French Algeria

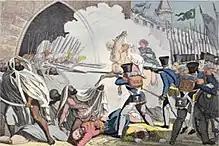
Fighting at the gates of Algiers in 1830

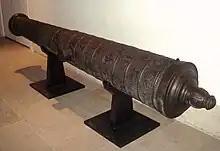
Ornate Ottoman cannon, length: 385cm, cal:178mm, weight: 2910, stone projectile, founded 8 October 1581 in Algiers, seized by France at Algiers in 1830. Musée de l'Armée, Paris

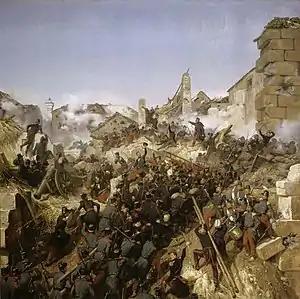
The capture of Constantine by French troops, 13 October 1837 by Horace Vernet

Pierre Deval and other French residents of Algiers left for France, while the Minister of War, Clermont-Tonnerre, proposed a military expedition. However, the Count of Villèle, an ultra-royalist, President of the council and the monarch's heir, opposed any military action. The Bourbon Restoration government finally decided to blockade Algiers for three years. Meanwhile, the Berber pirates were able to exploit the geography of the coast with ease. Before the failure of the blockade, the Restoration decided on 31 January 1830 to engage a military expedition against Algiers.